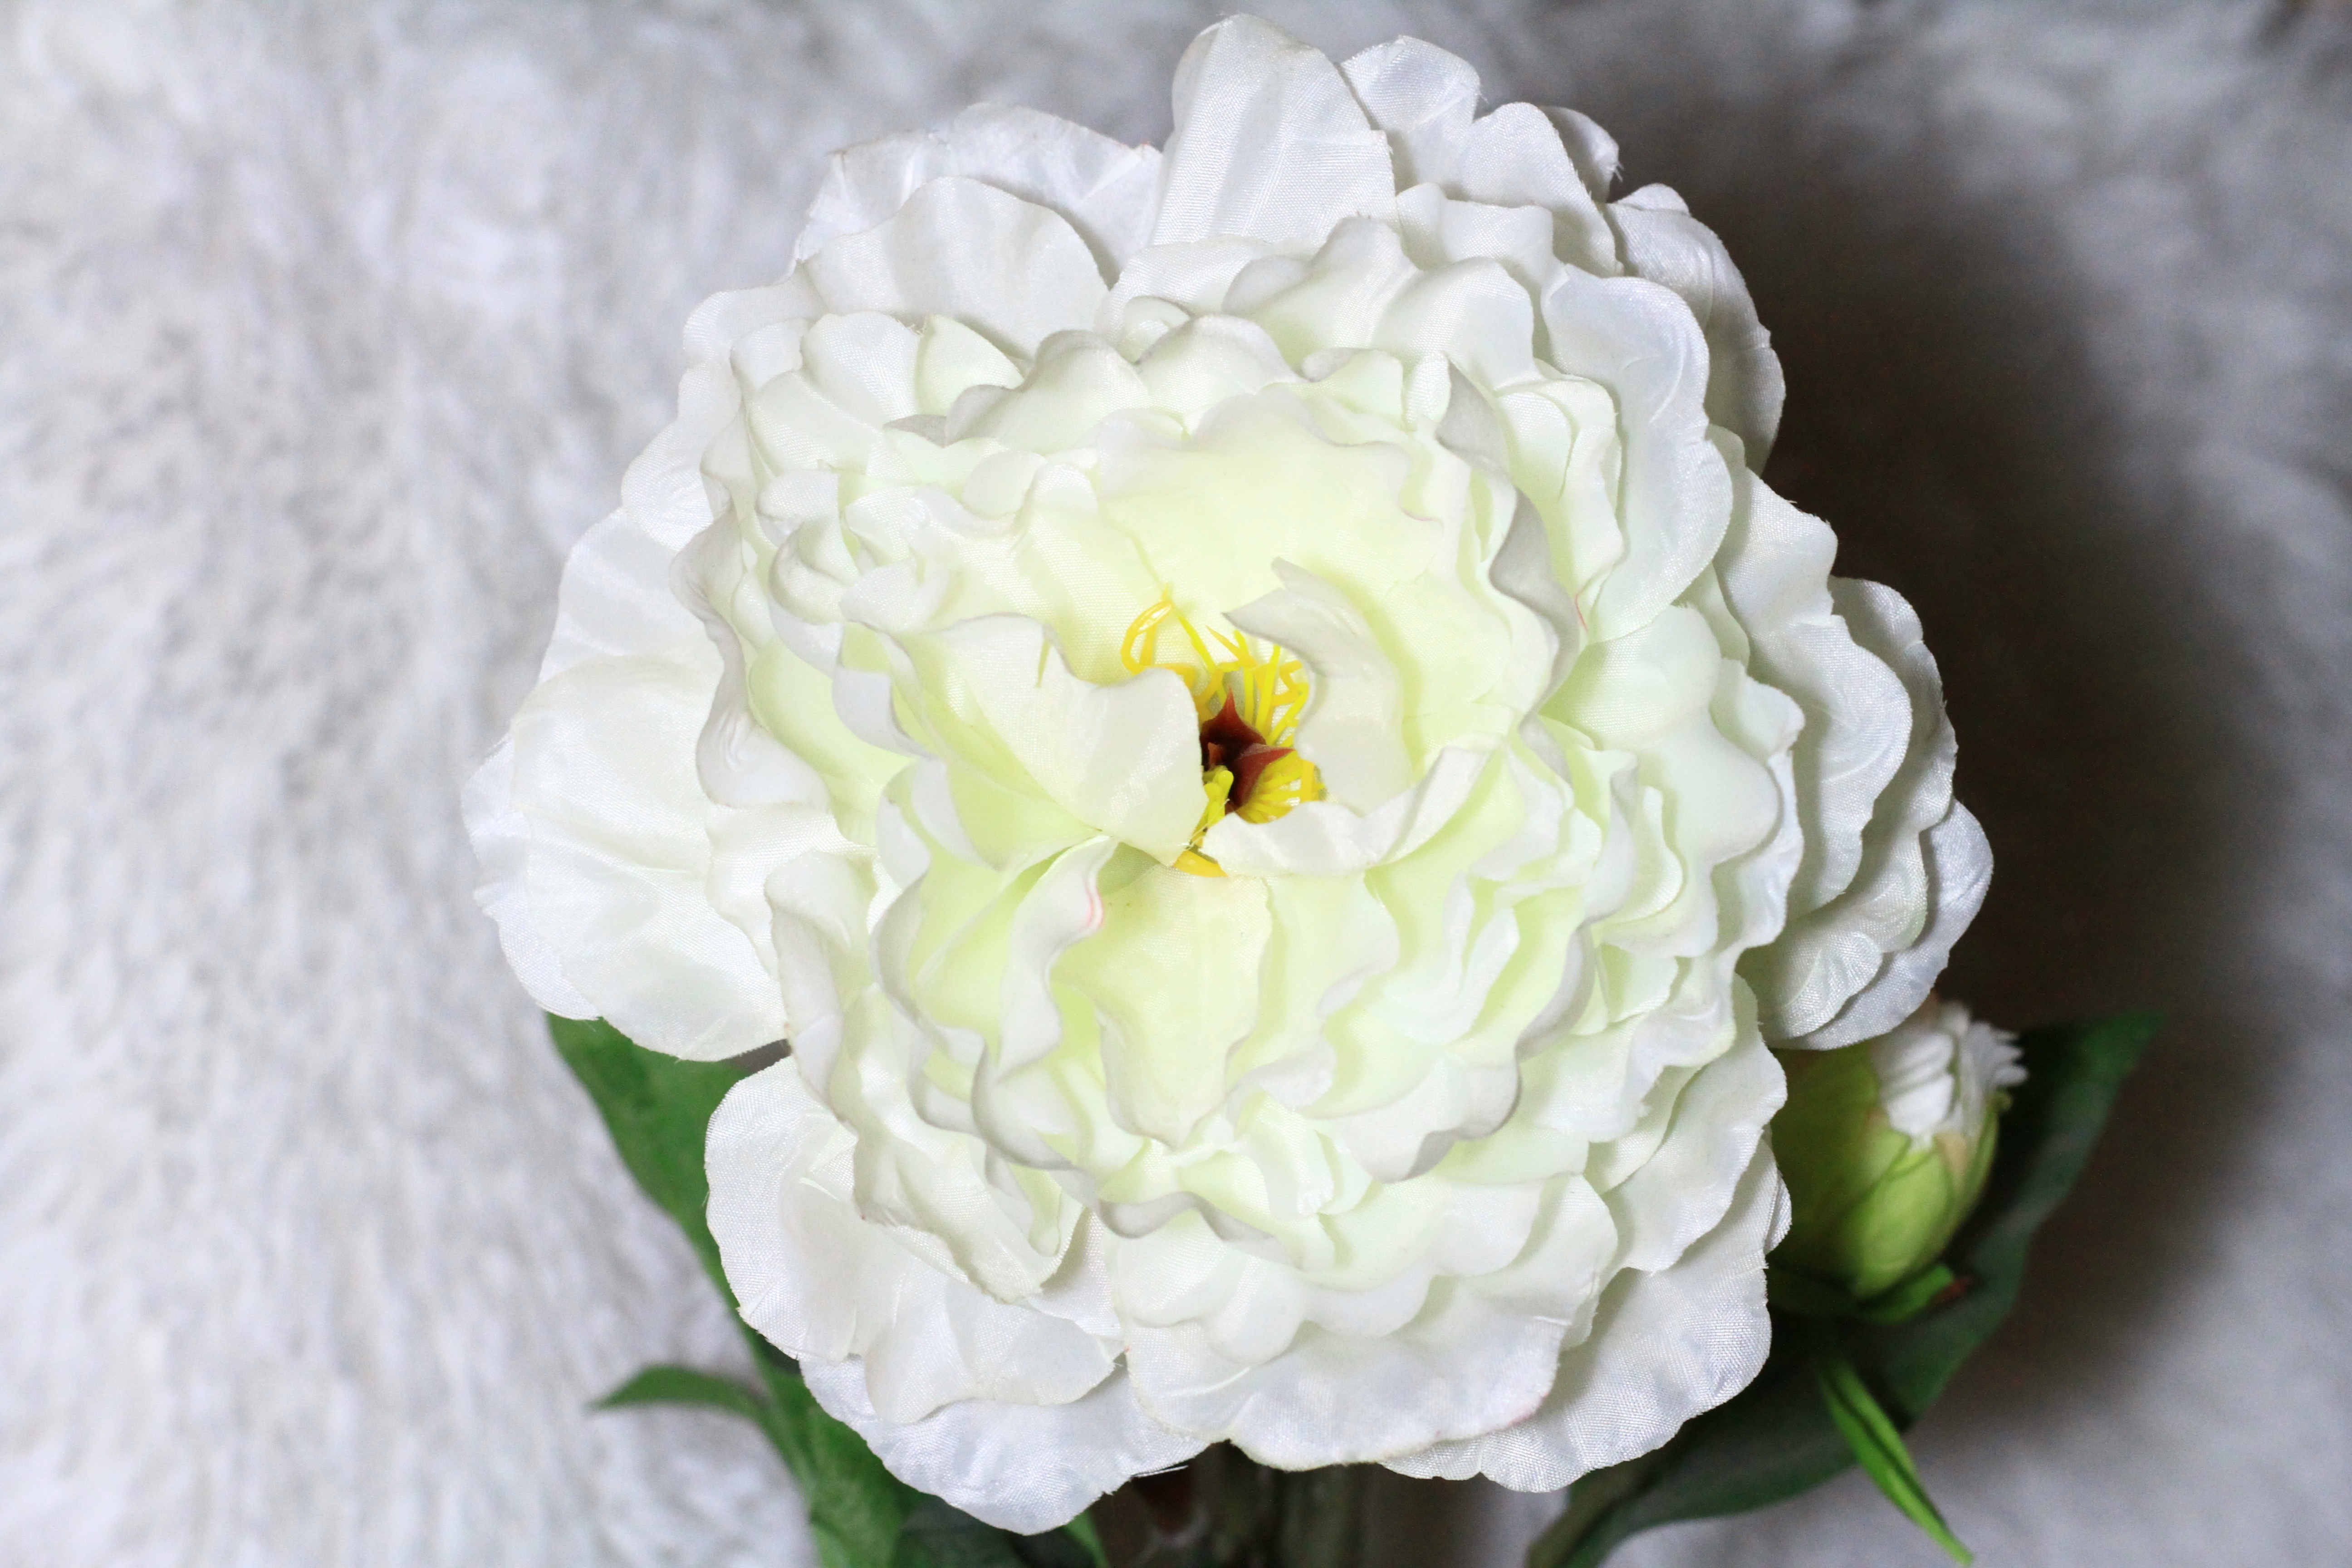
blossom, light, plant, white, flower, petal, green, flora, flowers, close up, floristry, peony, tenderness, macro photography, flowering plant, flower bouquet, cut flowers, floral design, land plant, flower arranging